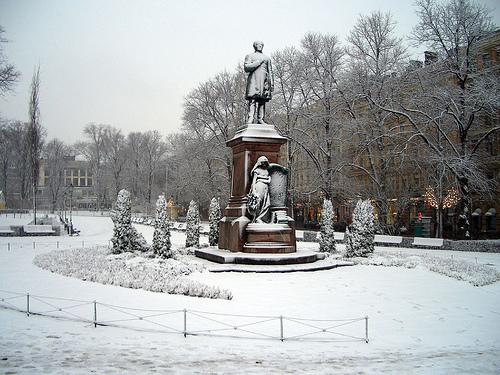
Weather: snow or frosty